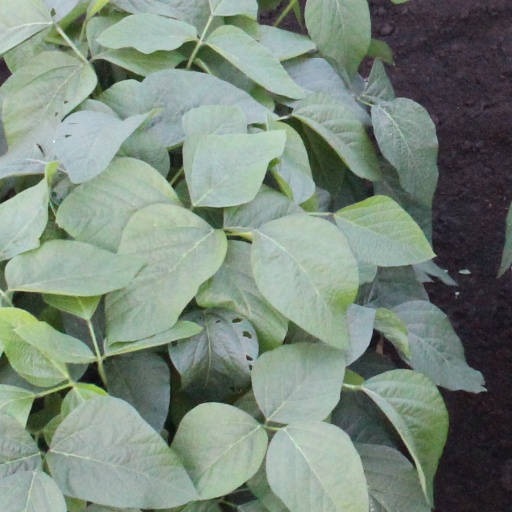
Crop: soybean